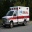
Label: ambulance